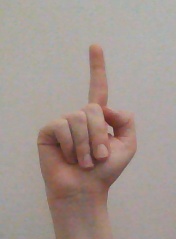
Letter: bb